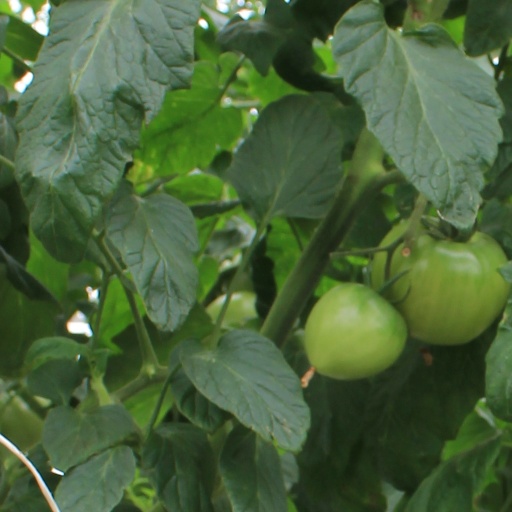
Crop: tomato